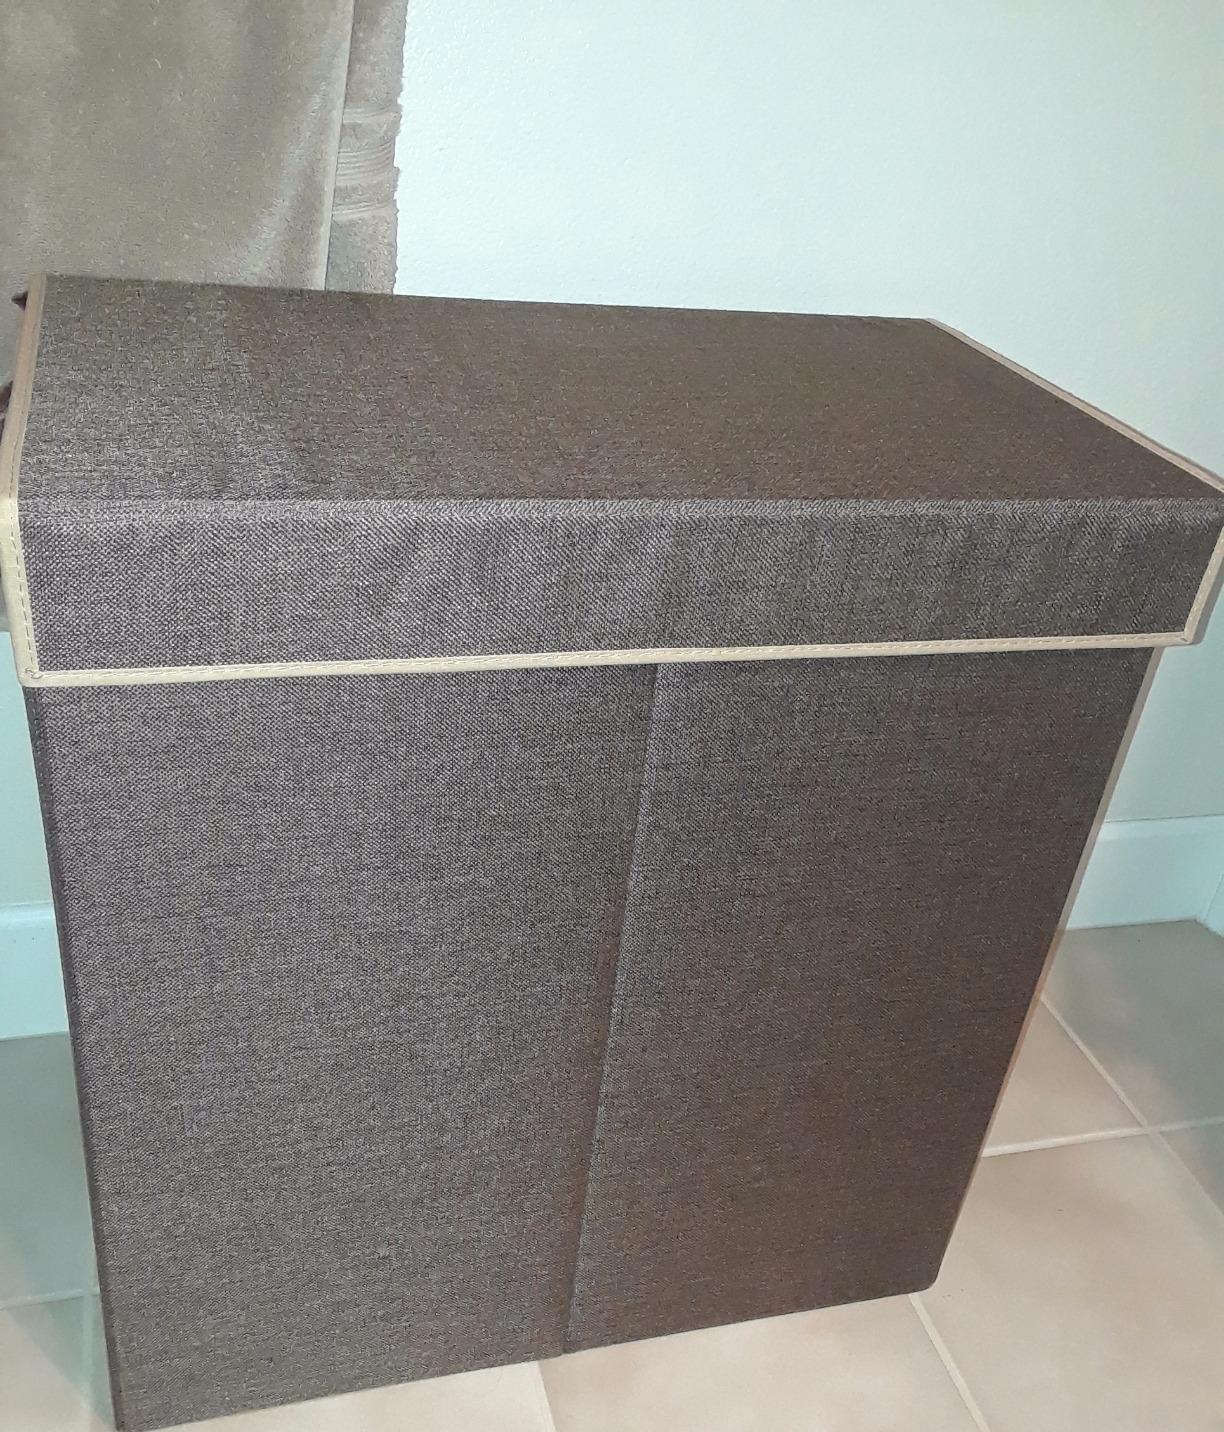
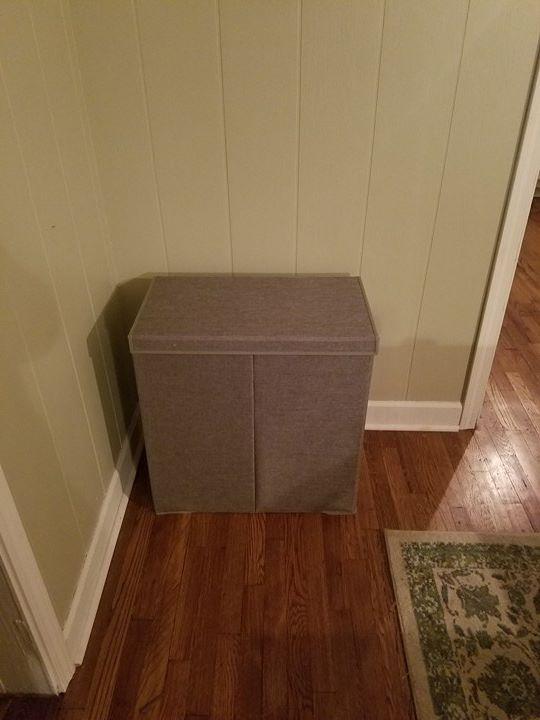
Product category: items_hamper
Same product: no